Rhyolite, Nevada

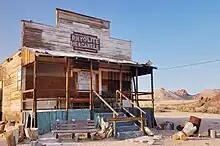
A small, wooden one-story building with a false second-story front rests on a flat expanse of sparsely-vegetated gravel near some reddish rocks and low hills under a cloudless light-blue sky. A dozen or so sawed logs, a rusting barrel, and a bench for sitting, have been placed here and there in front of the building. A sign on the false front says, "Rhyolite Mercantile".

The town is named for rhyolite, an igneous rock composed of light-colored silicates, usually buff to pink and occasionally light gray. It belongs to the same rock class, felsic, as granite but is much less common. The Amargosa River, which flows through nearby Beatty, gets its name from the Spanish word for "bitter", "amargo". In its course, the river takes up large amounts of salts, which give it a bitter taste.